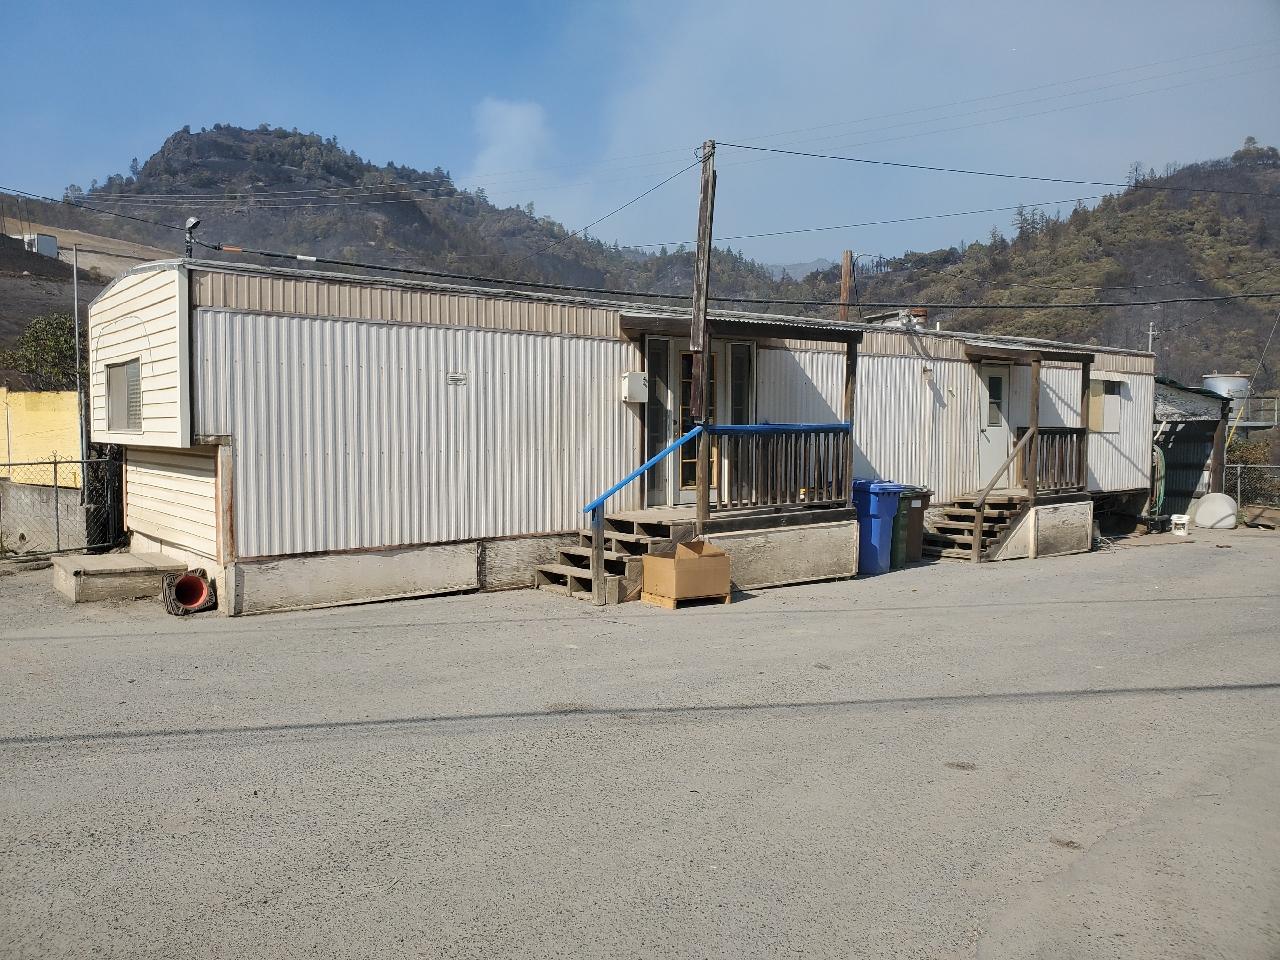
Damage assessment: no_damage